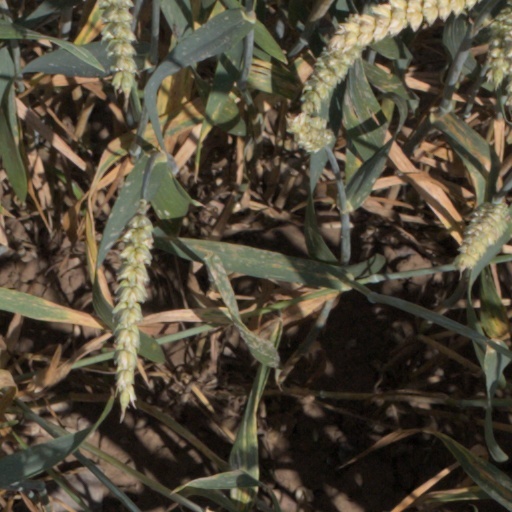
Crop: wheat